Sky position (RA, Dec in degrees): 131.325, 18.206
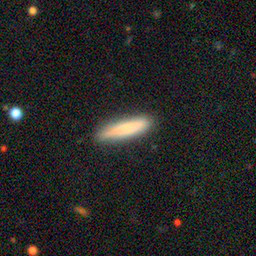
Galaxy morphology: Cigar Shaped Smooth Galaxies